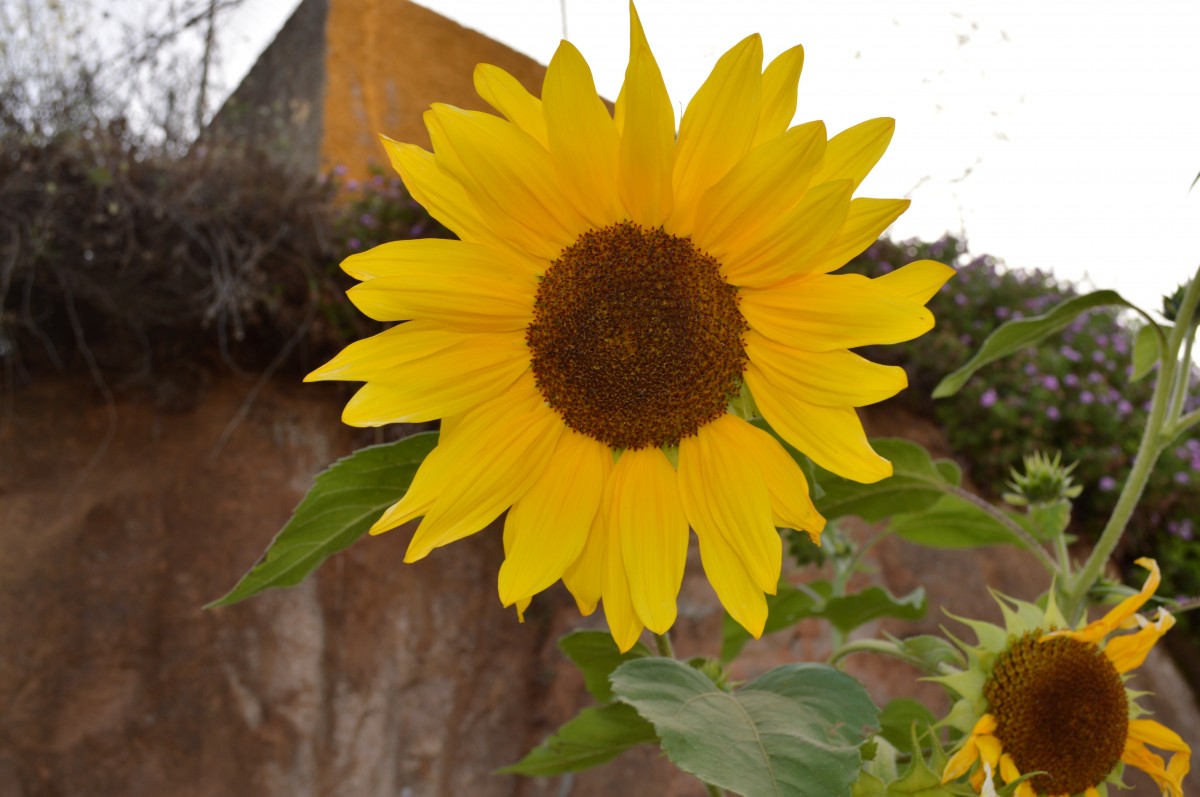
Tags: flower, petal, botany, yellow, flora, wildflower, flowering plant, daisy family, sunflower seed, annual plant